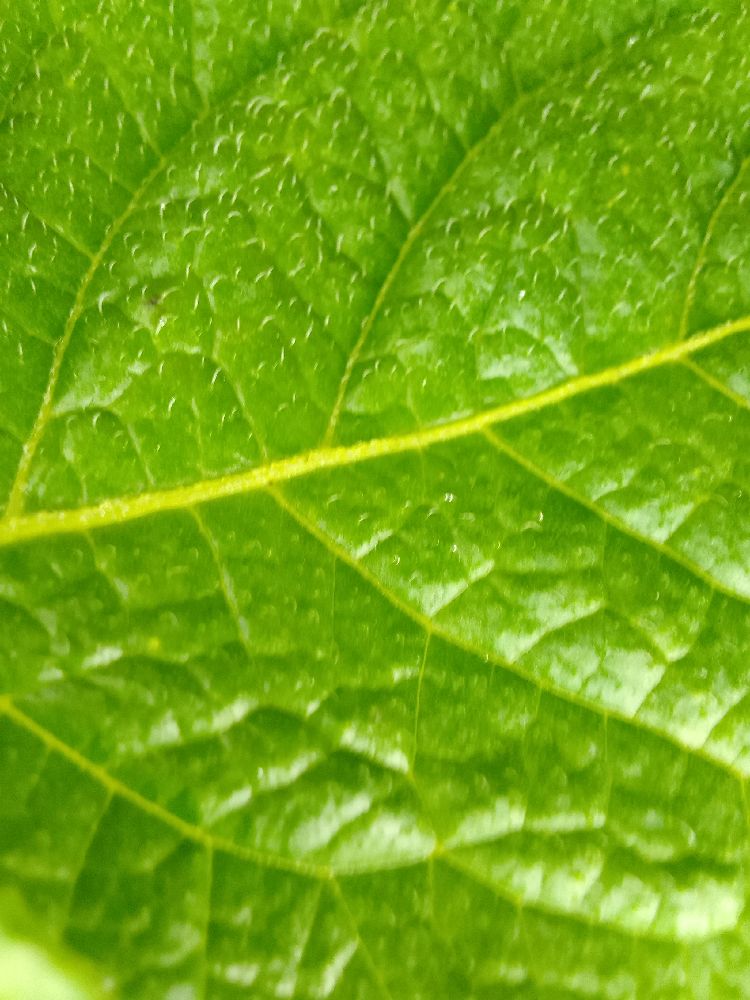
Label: Healthy